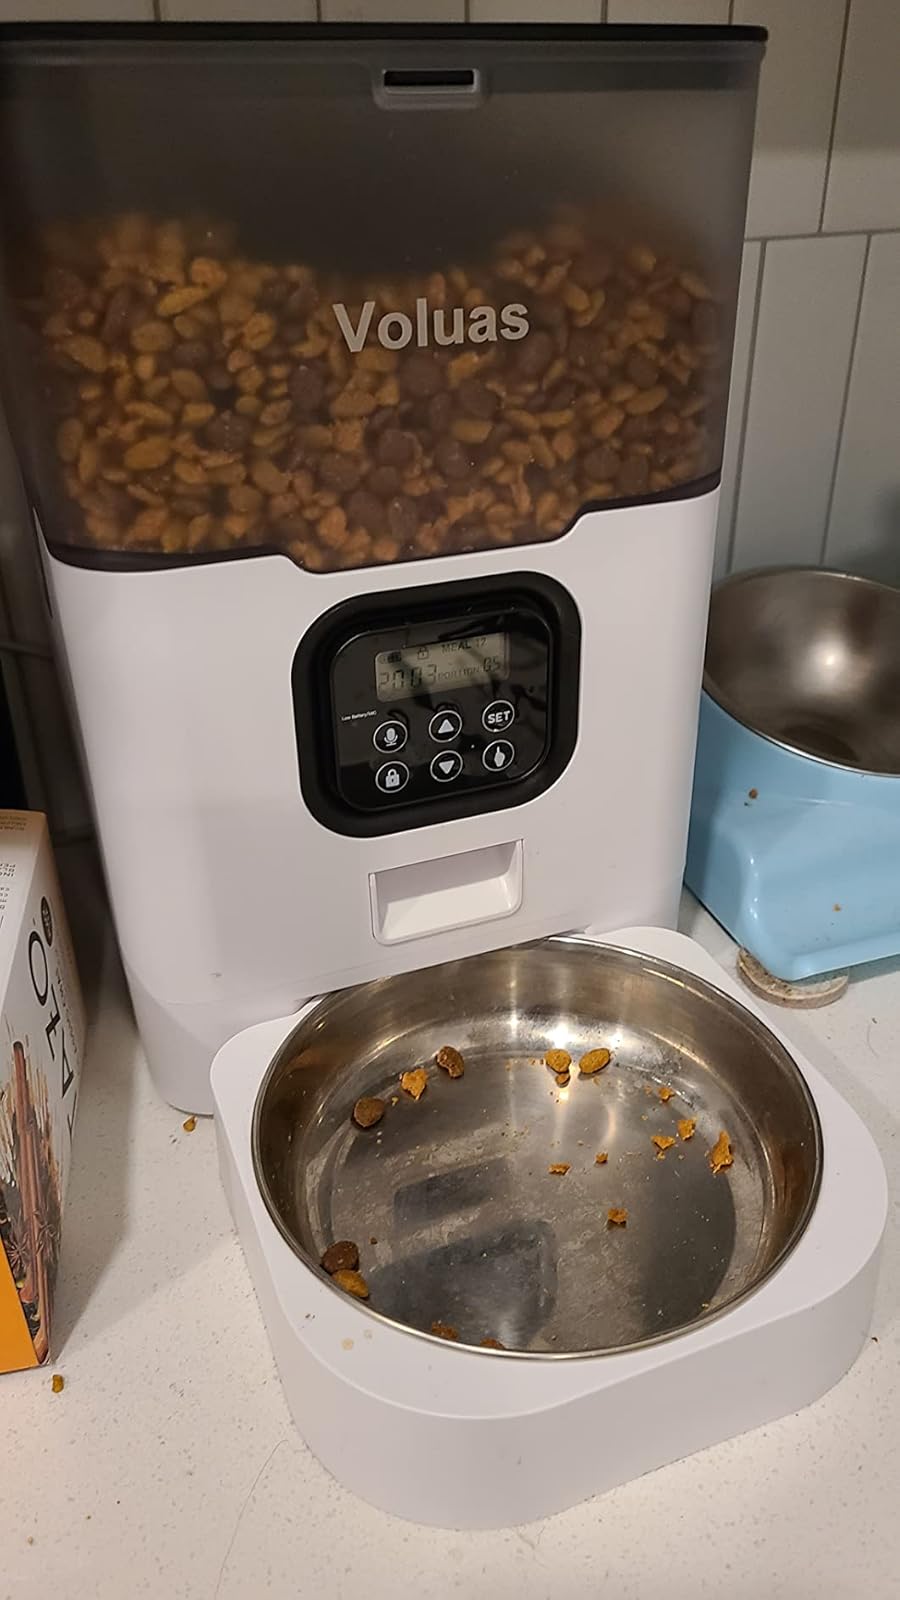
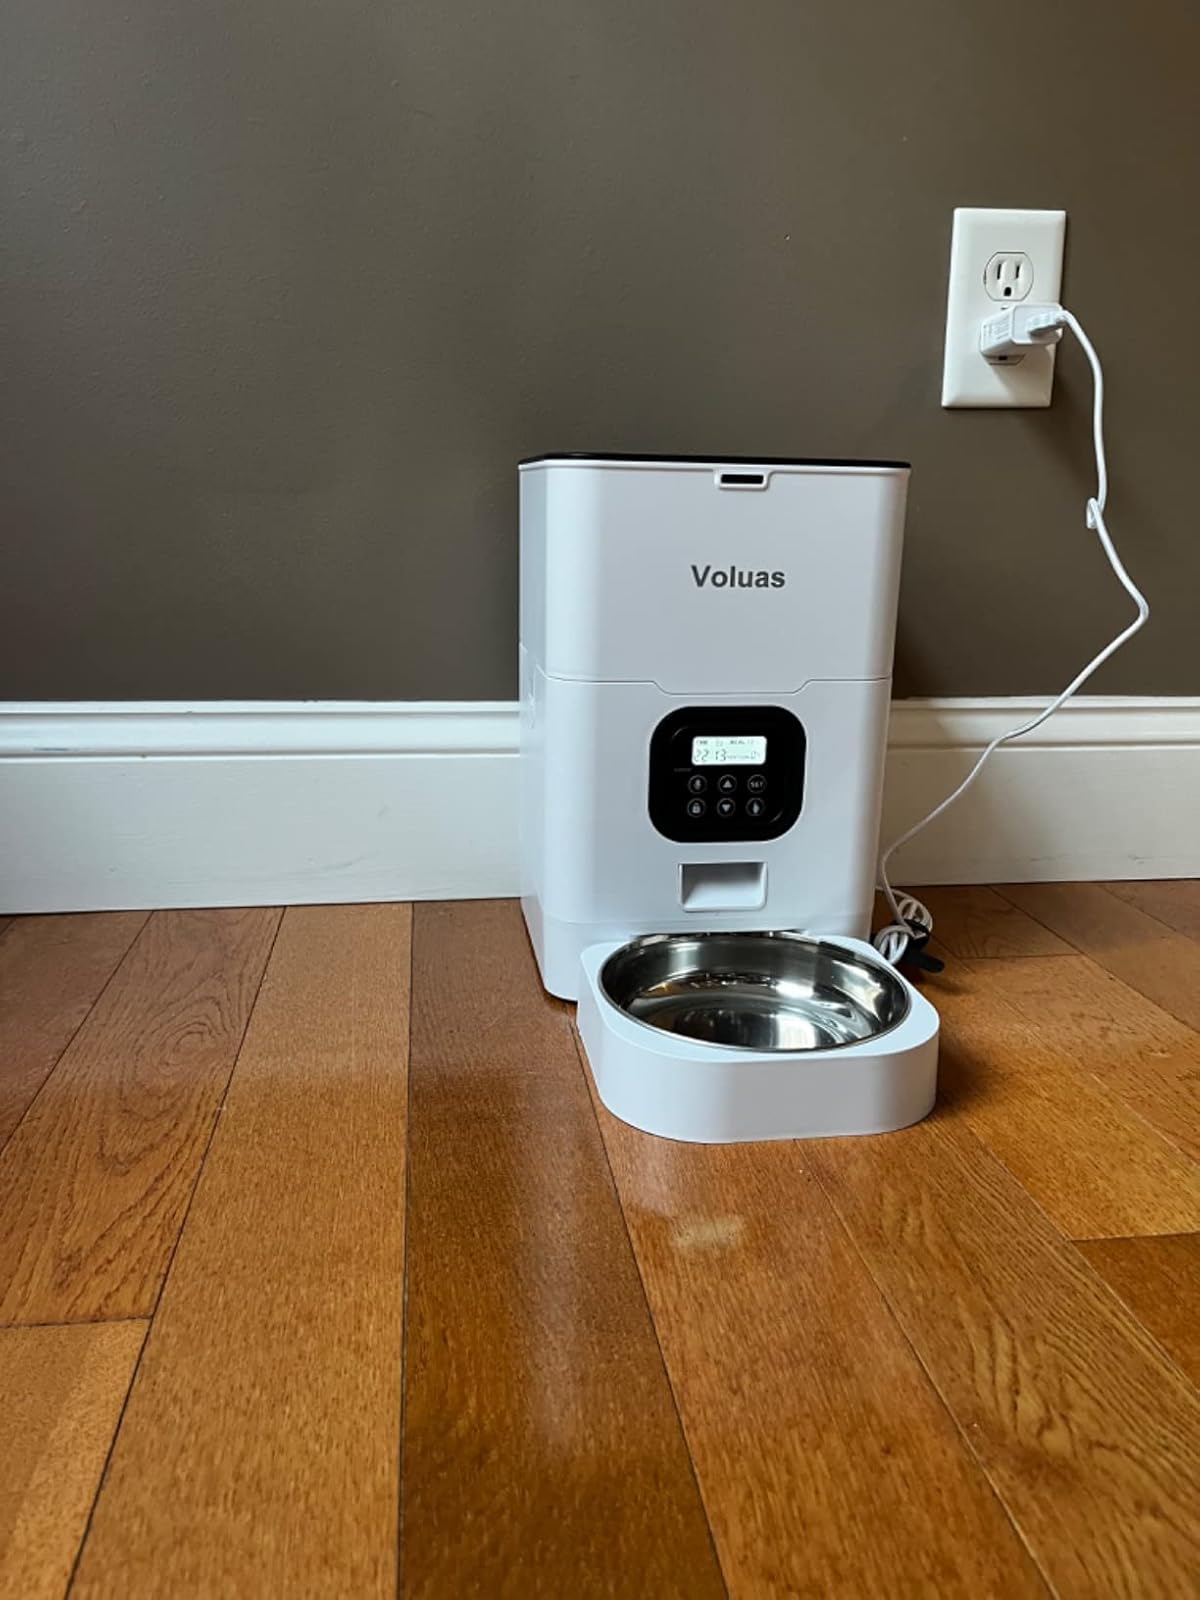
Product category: items_feeder
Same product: no